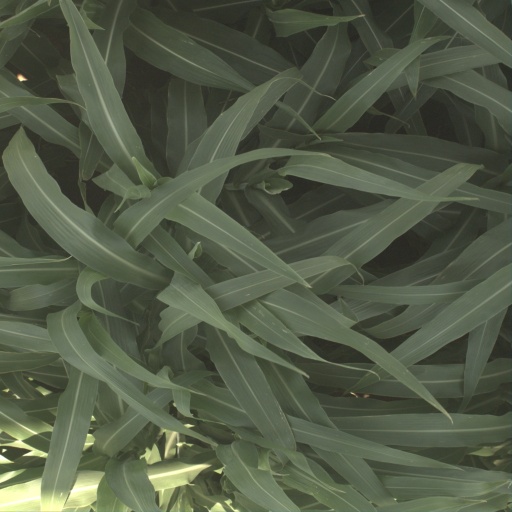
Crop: sorghum